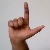
The image shows a hand gesture representing the letter 'L' in Indian Sign Language.